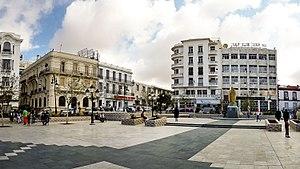
Mascara, est une commune algérienne de la wilaya de Mascara dont elle est le chef-lieu.